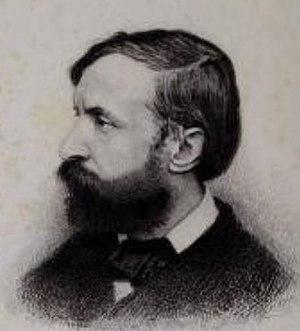
Charles de Groux, né à Comines le 25 août 1825 et mort à Saint-Josse-ten-Noode le 30 mars 1870, est un peintre, graveur, lithographe et illustrateur français. Comme toute sa carrière a eu lieu en Belgique il est généralement désigné comme un artiste belge. Ses représentations de scènes de la vie des personnes défavorisées et de la classe inférieure de son temps le désignent comme le premier peintre du réalisme social en Belgique.